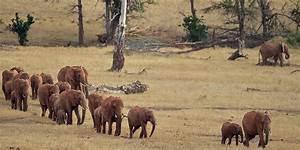
elephant